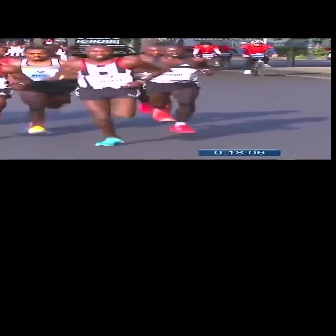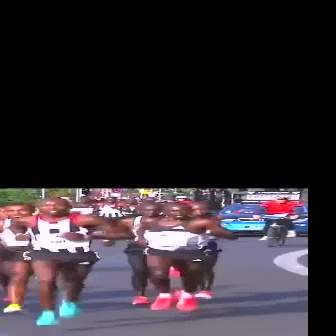
  Please identify the target specified by the bounding box [58,44,160,146] in the first image and locate it in the second image. Return the coordinates in [x_min,y_min,x_max,y_max] format.
Answer: [5,197,134,325]